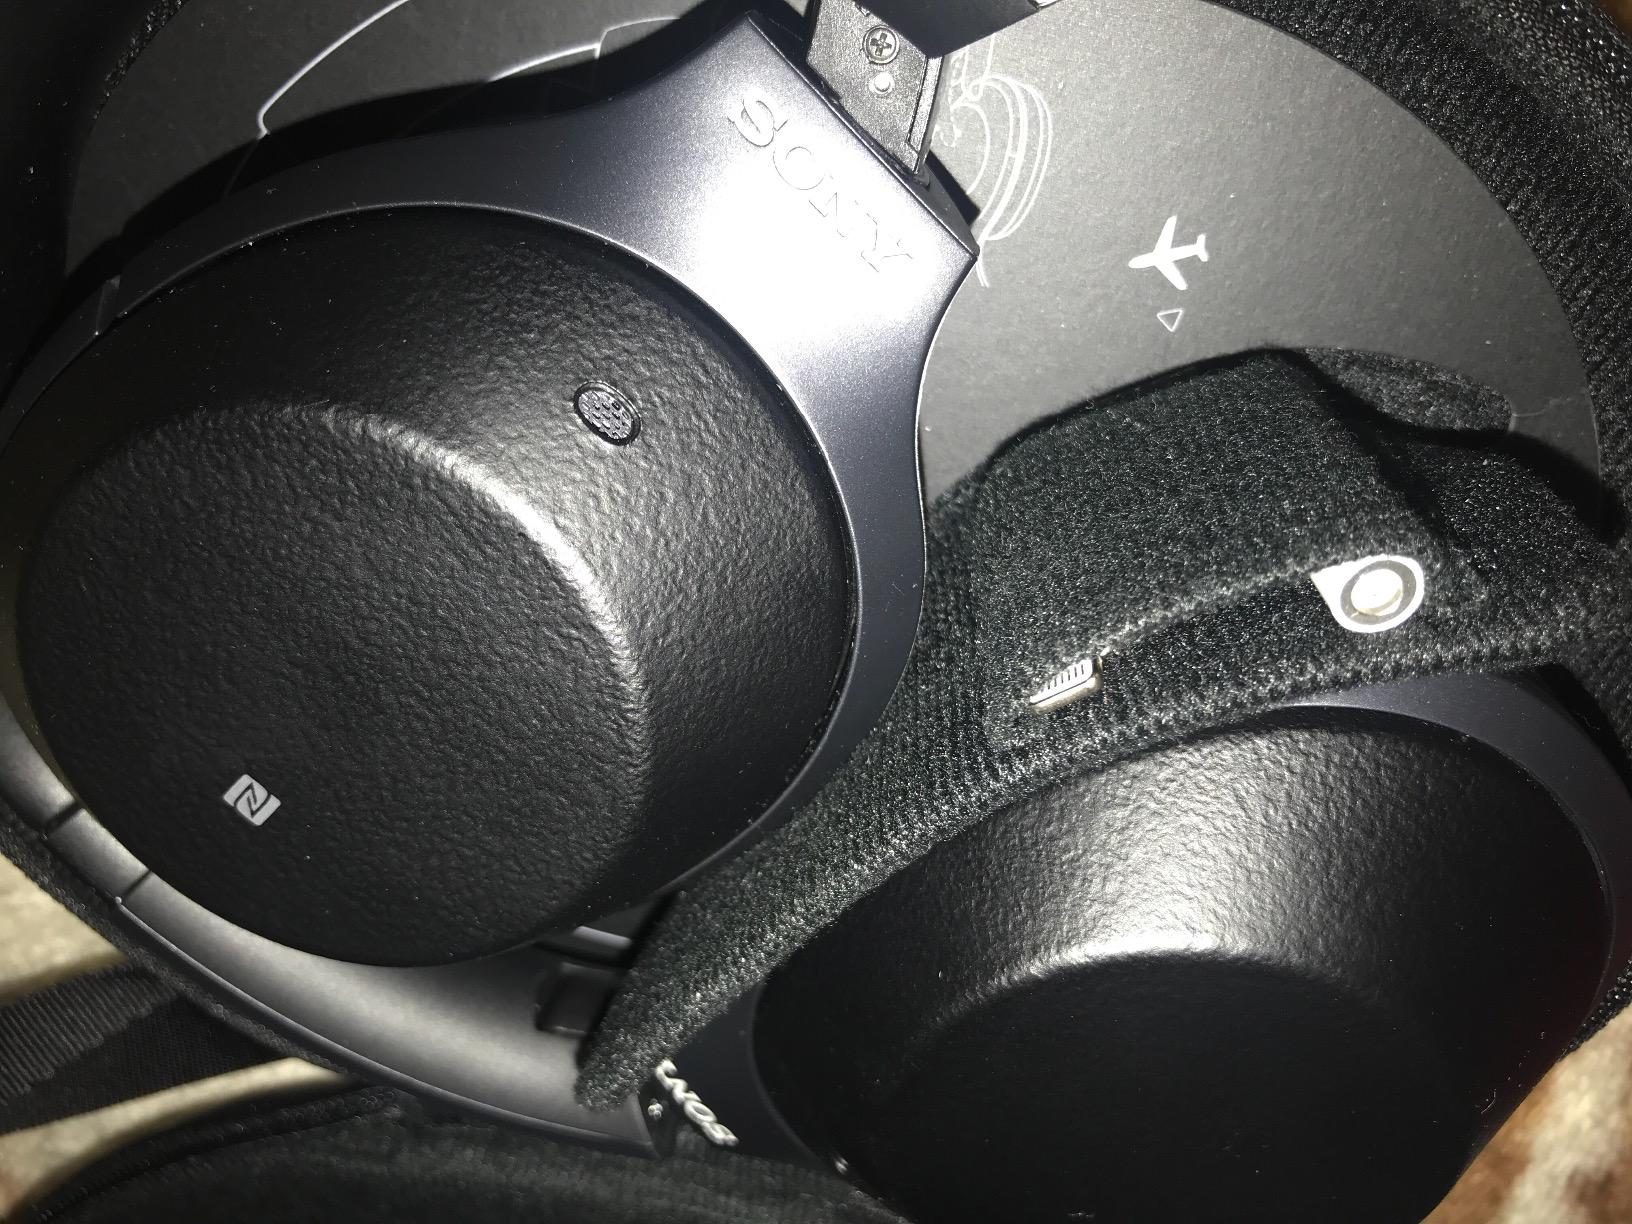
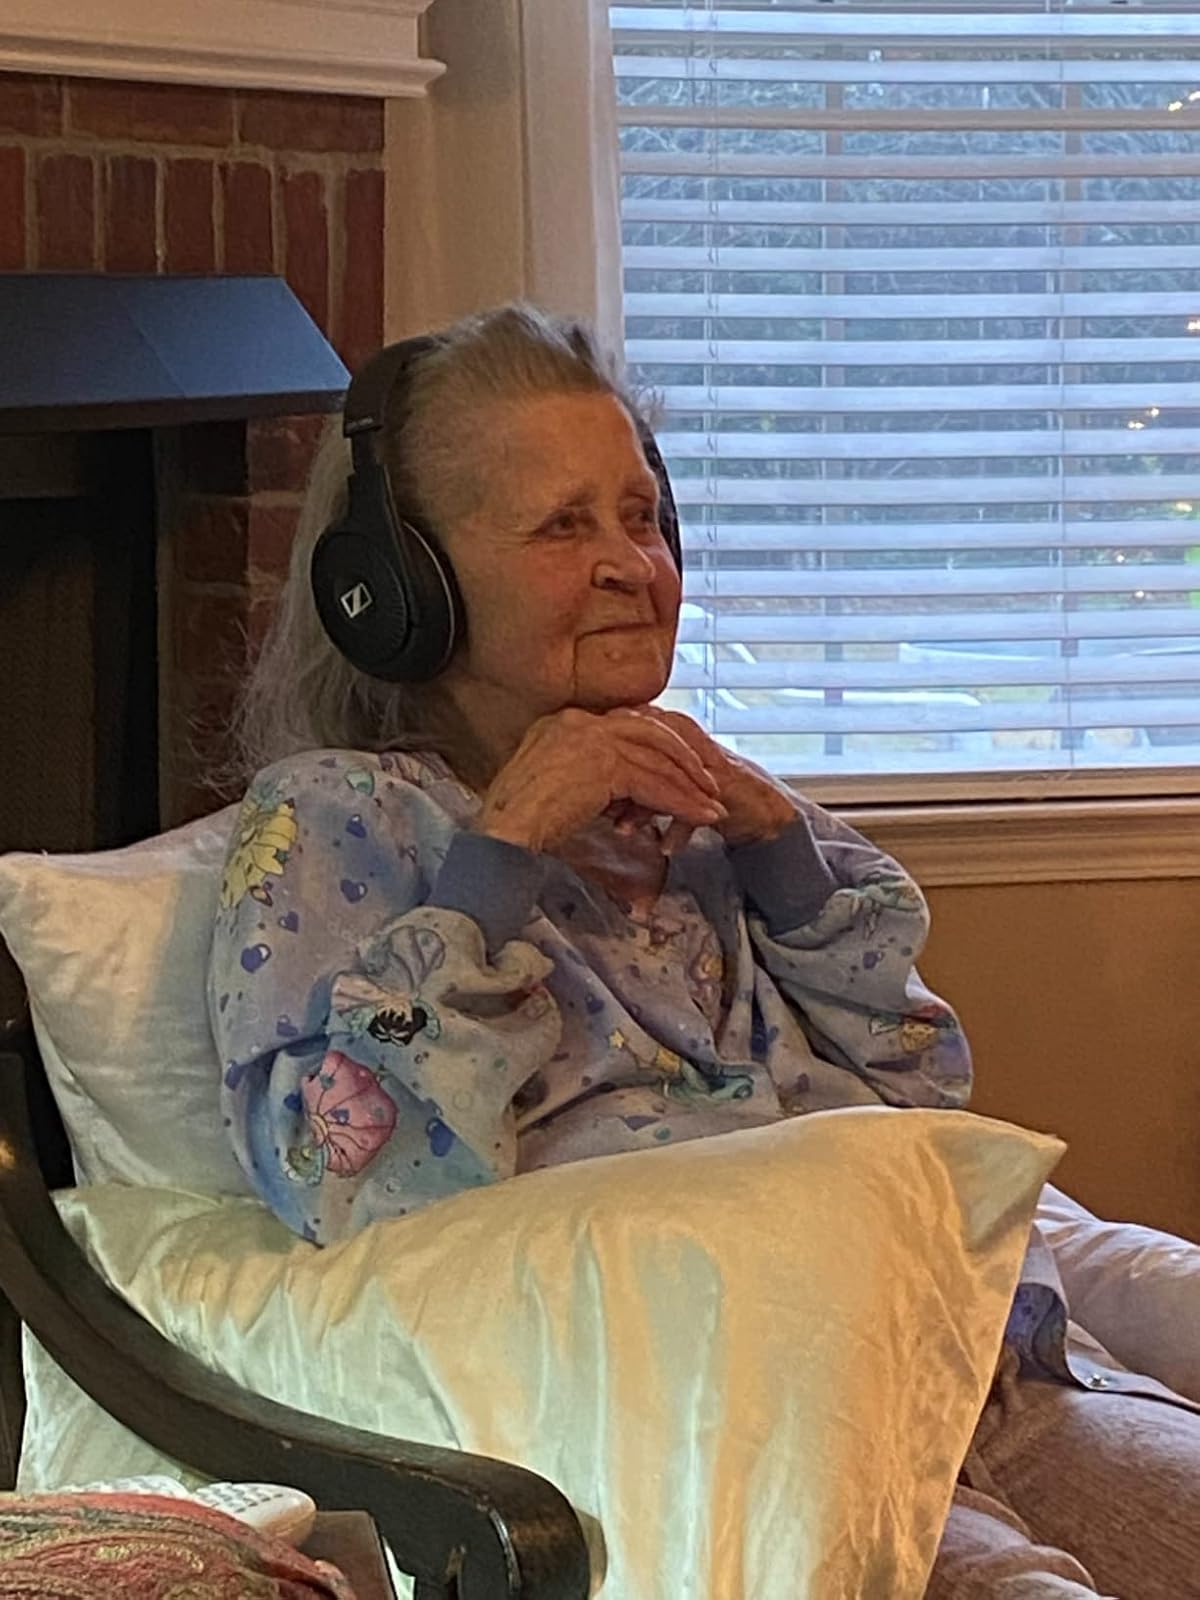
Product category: headphones
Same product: no